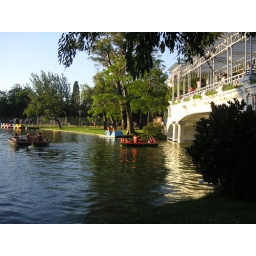
Rowing the boat under the bridge